New World Centre

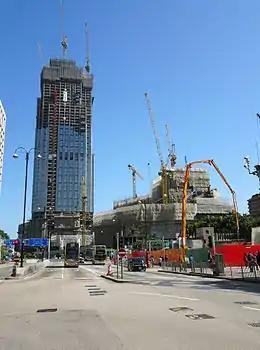
New World Centre remodeling project

The New World Centre was a retail-hotel-residential-office complex on Salisbury Road, Tsim Sha Tsui, Kowloon, Hong Kong. It housed two hotels (InterContinental Hong Kong, now closed for renovation in order to rebrand as Regent Hong Kong in 2022, and the now-demolished Renaissance Kowloon), two office towers, a shopping complex and serviced apartments. It was reported to be one of the largest commercial complexes in the world at the time. It used to house a Tokyu Department Store. It was located near the Sogo department store and the Hong Kong Space Museum, opposite the MTR East Tsim Sha Tsui station.